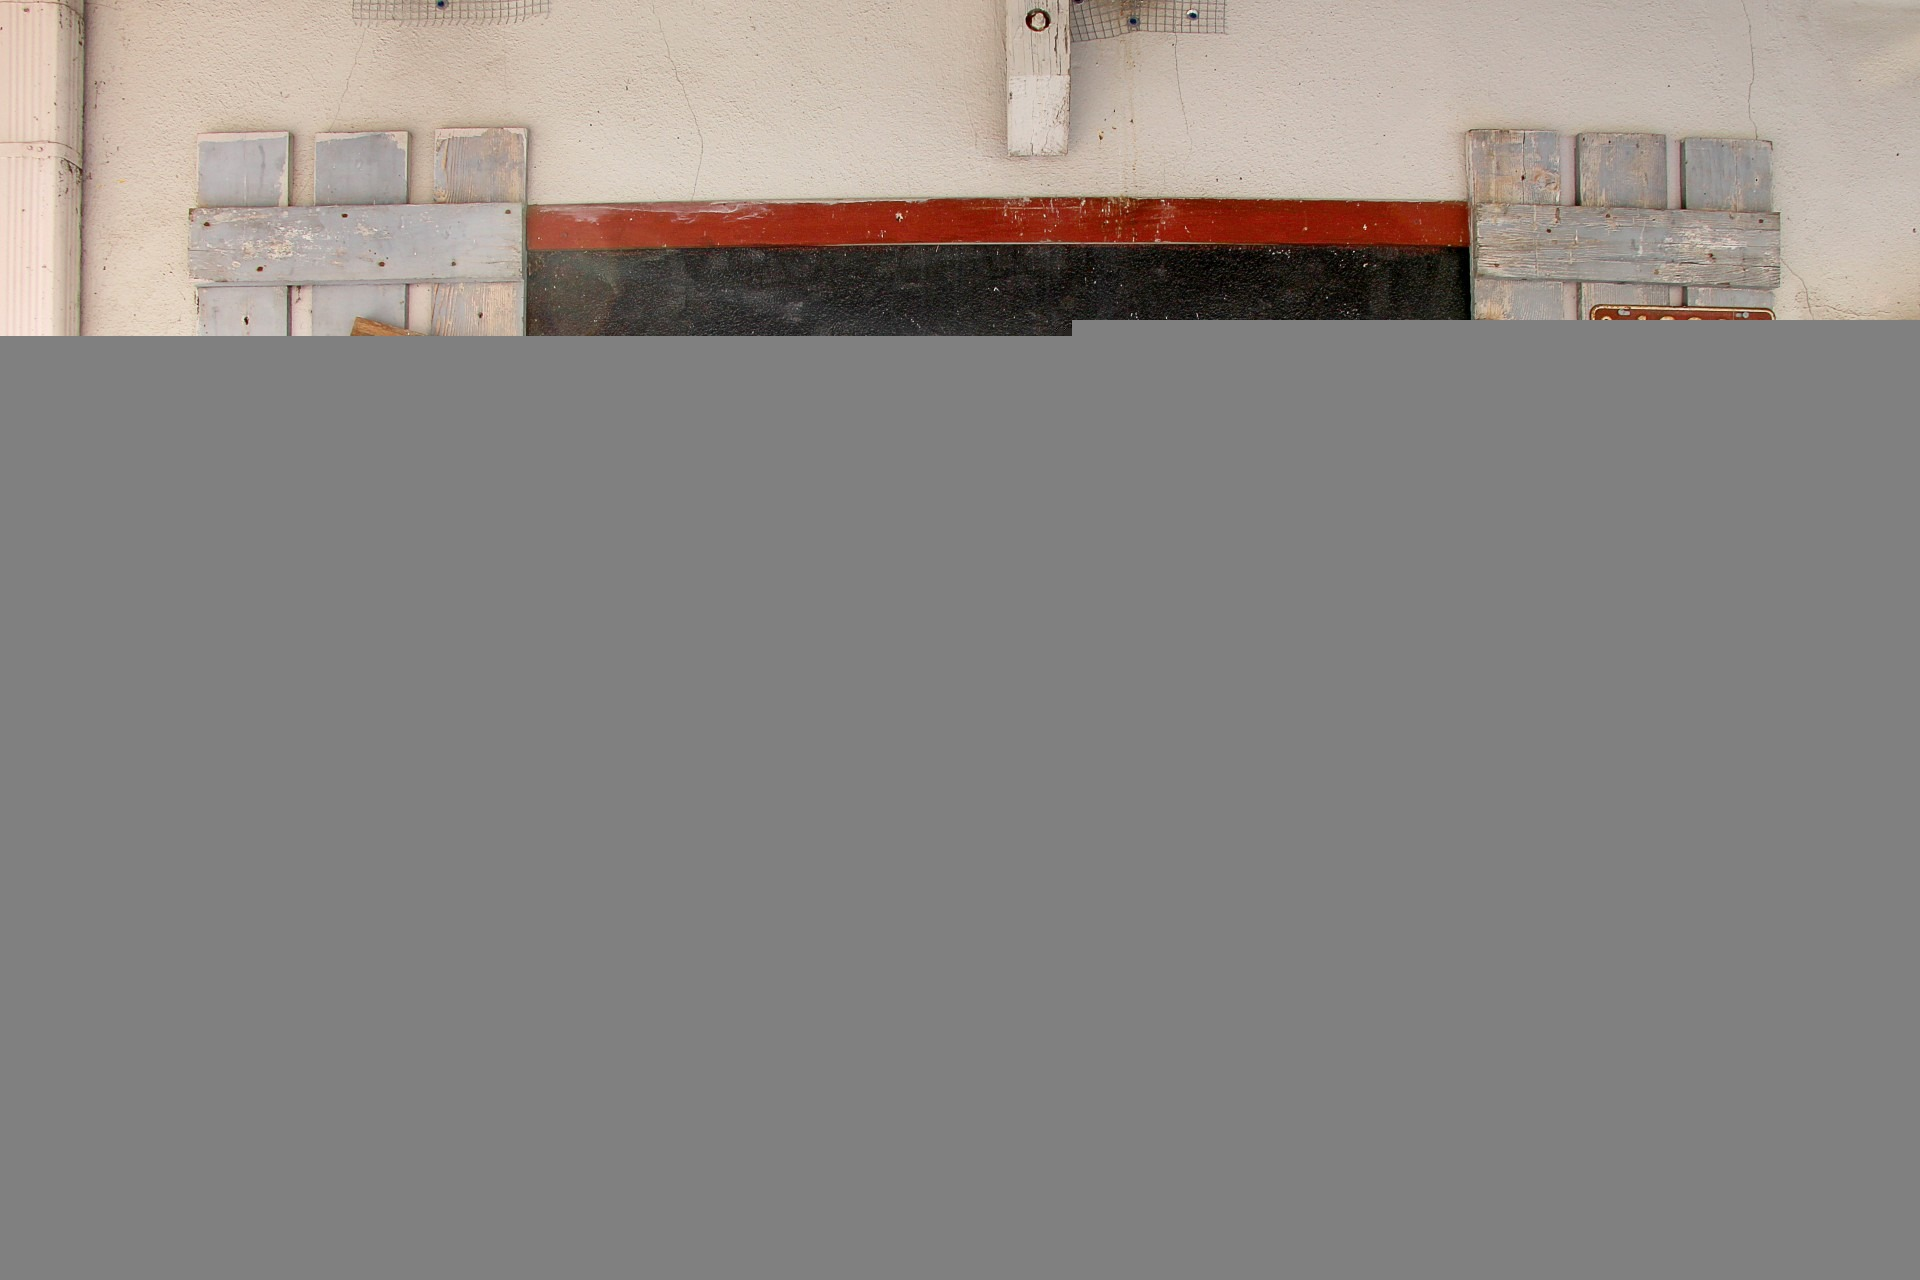
board, sign, shop, column, fishing, curtain, facade, leisure, door, material, interior design, textile, humour, closed, closed sign, window covering, window treatment, gone fishing